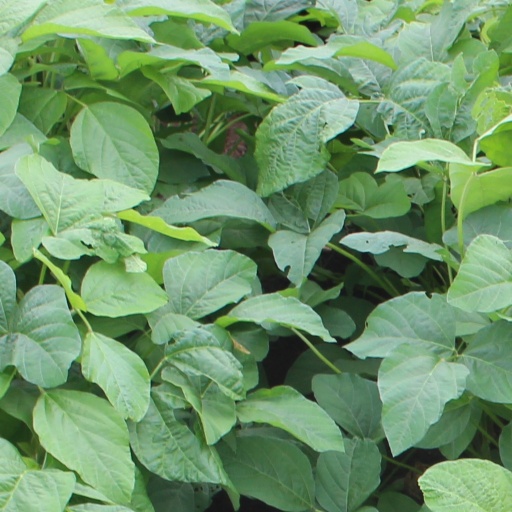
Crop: soybean